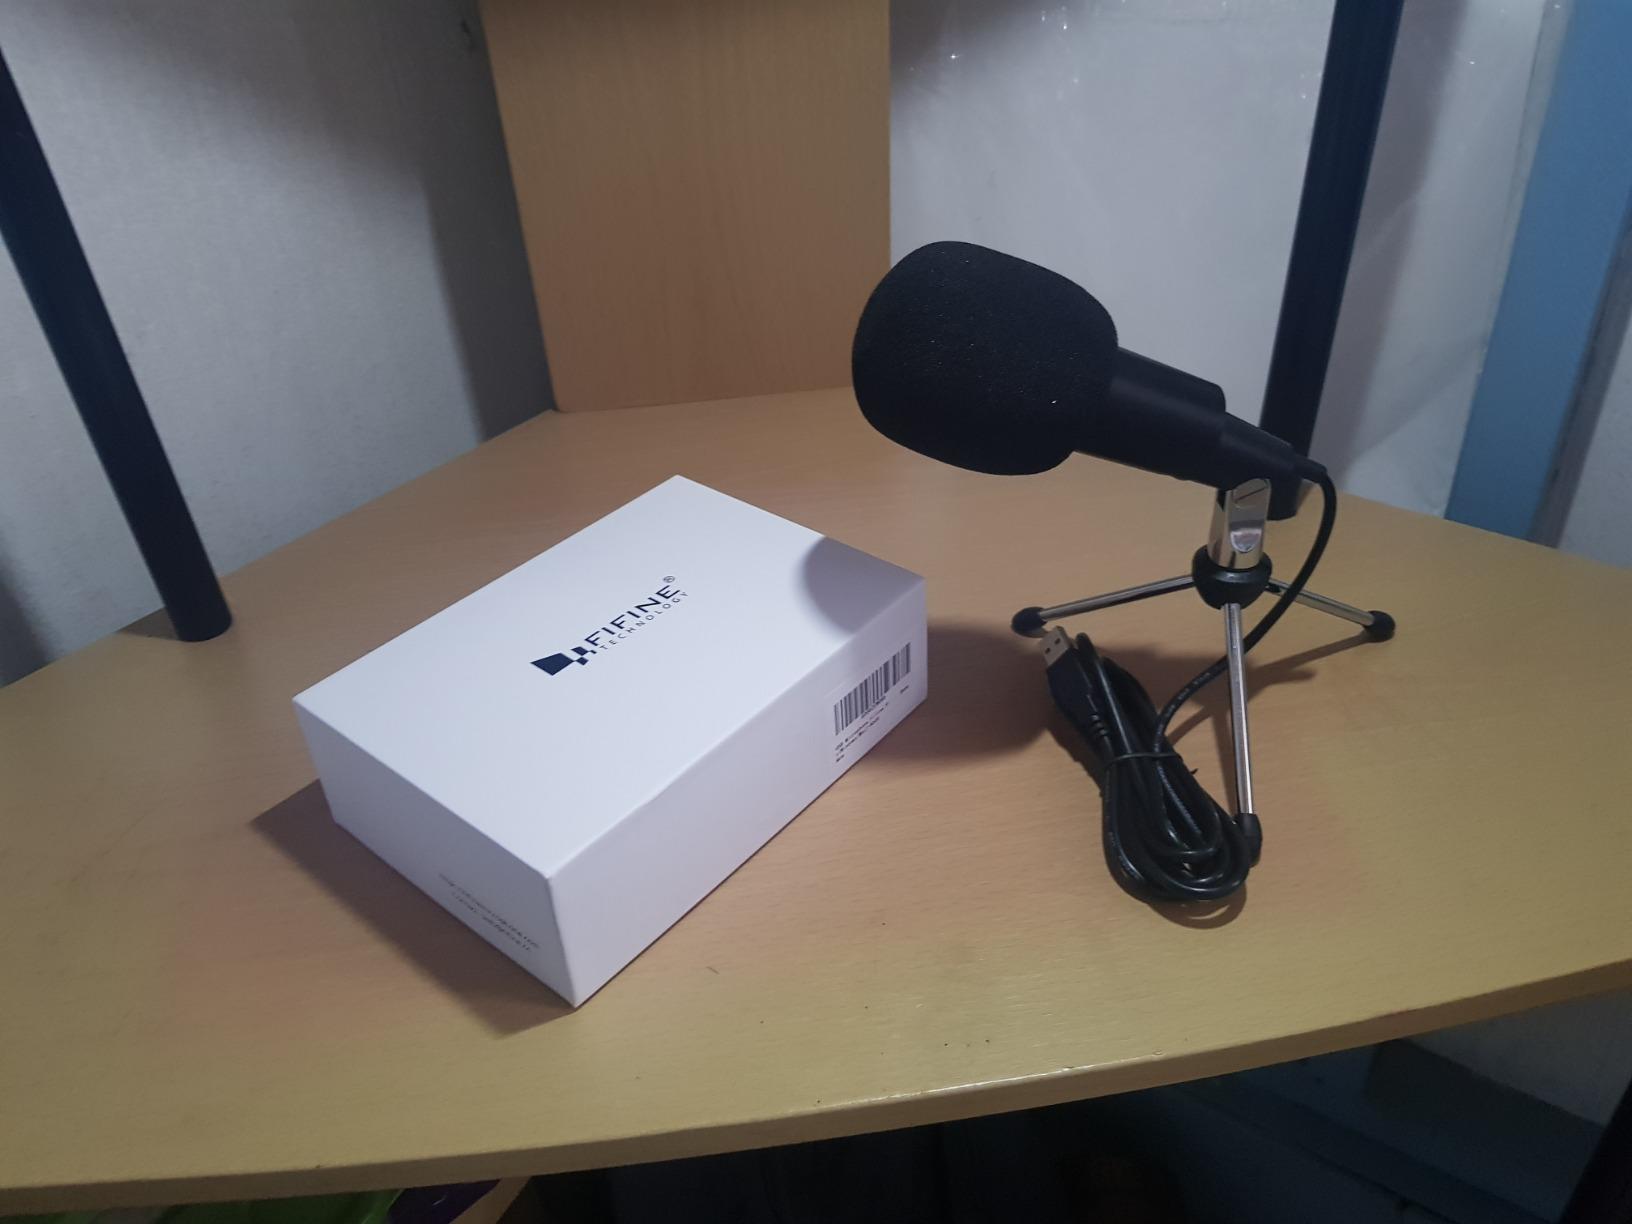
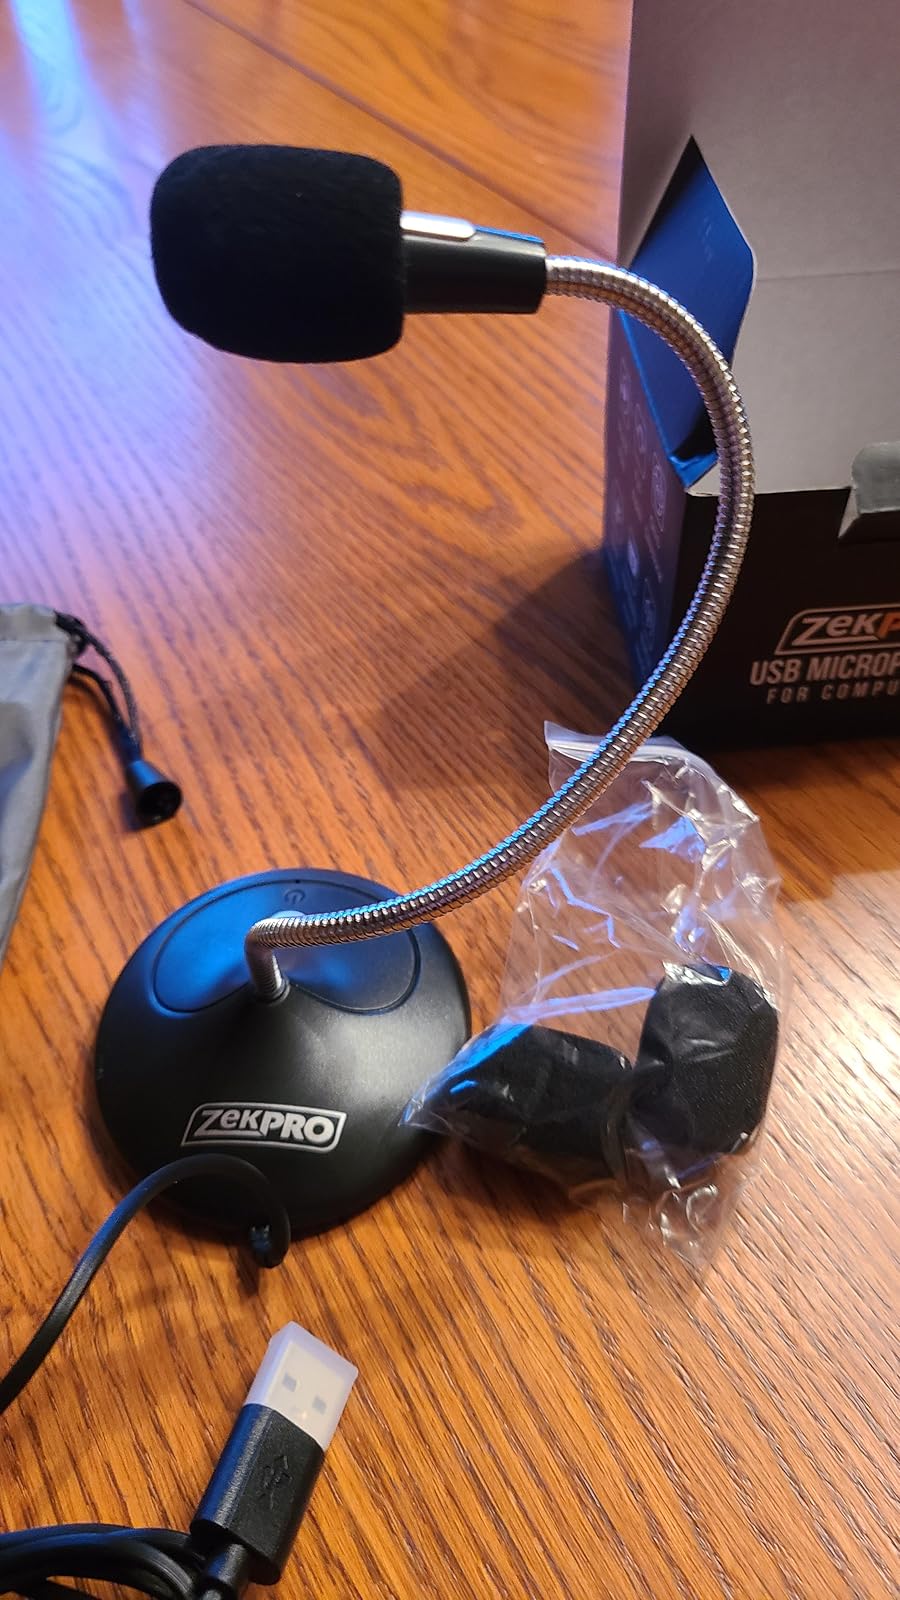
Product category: microphone
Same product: no